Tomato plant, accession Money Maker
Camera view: horizontal (90 deg, fisheye); turntable rotation: 300 degrees
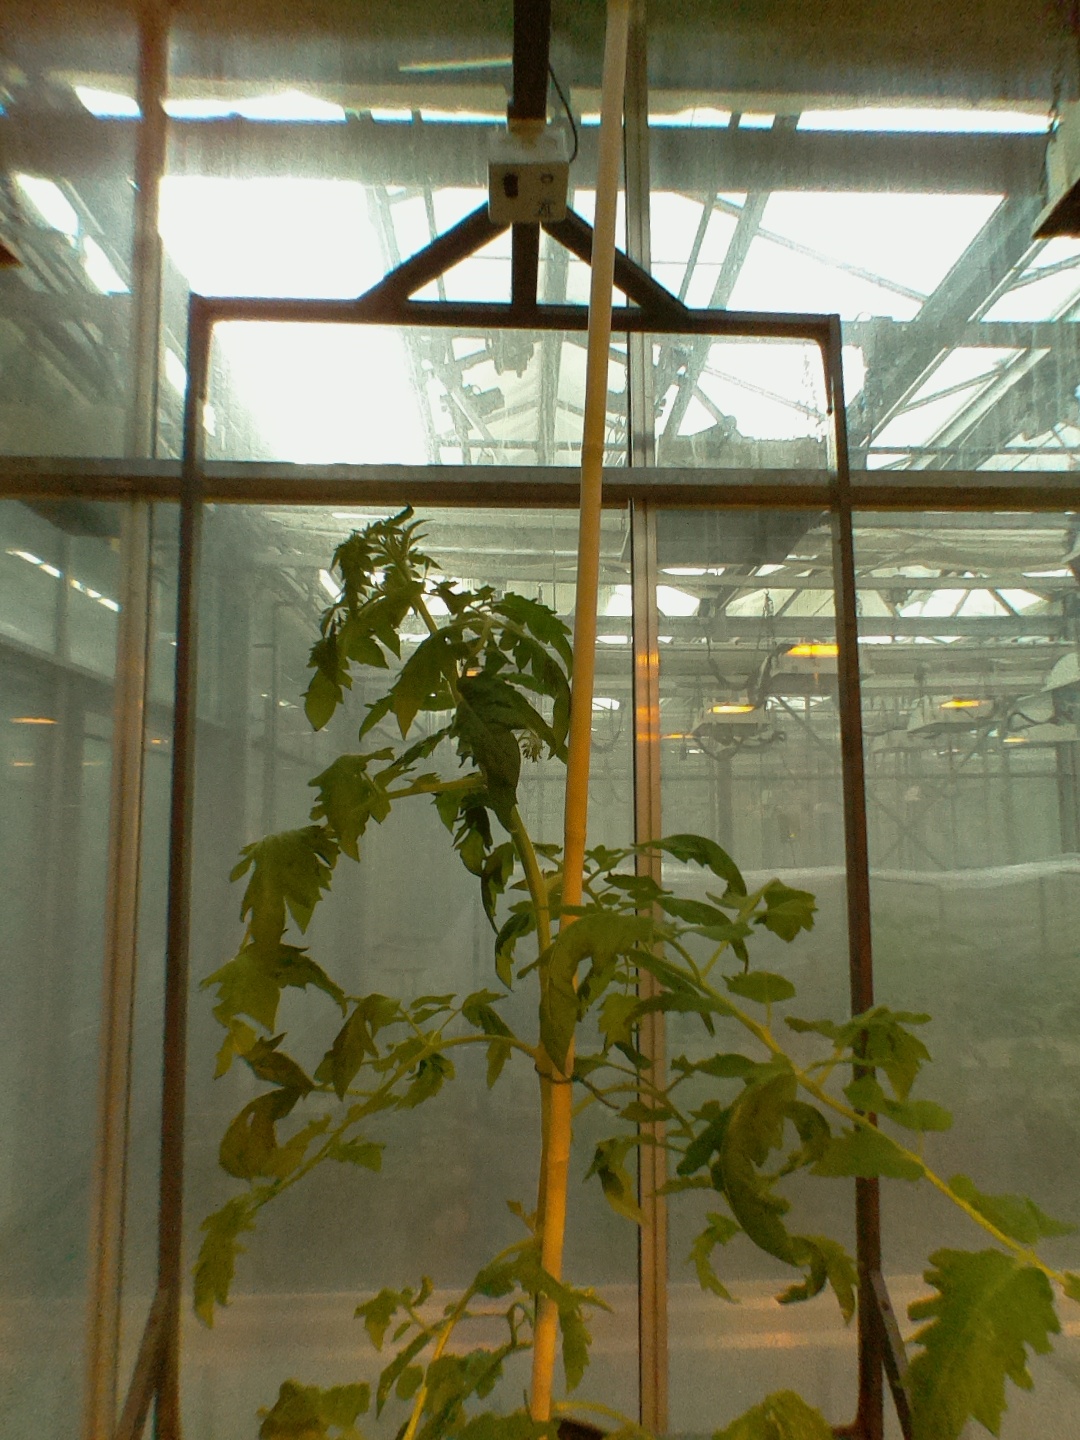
BBCH growth stage 64: 40%-50% of flowers open